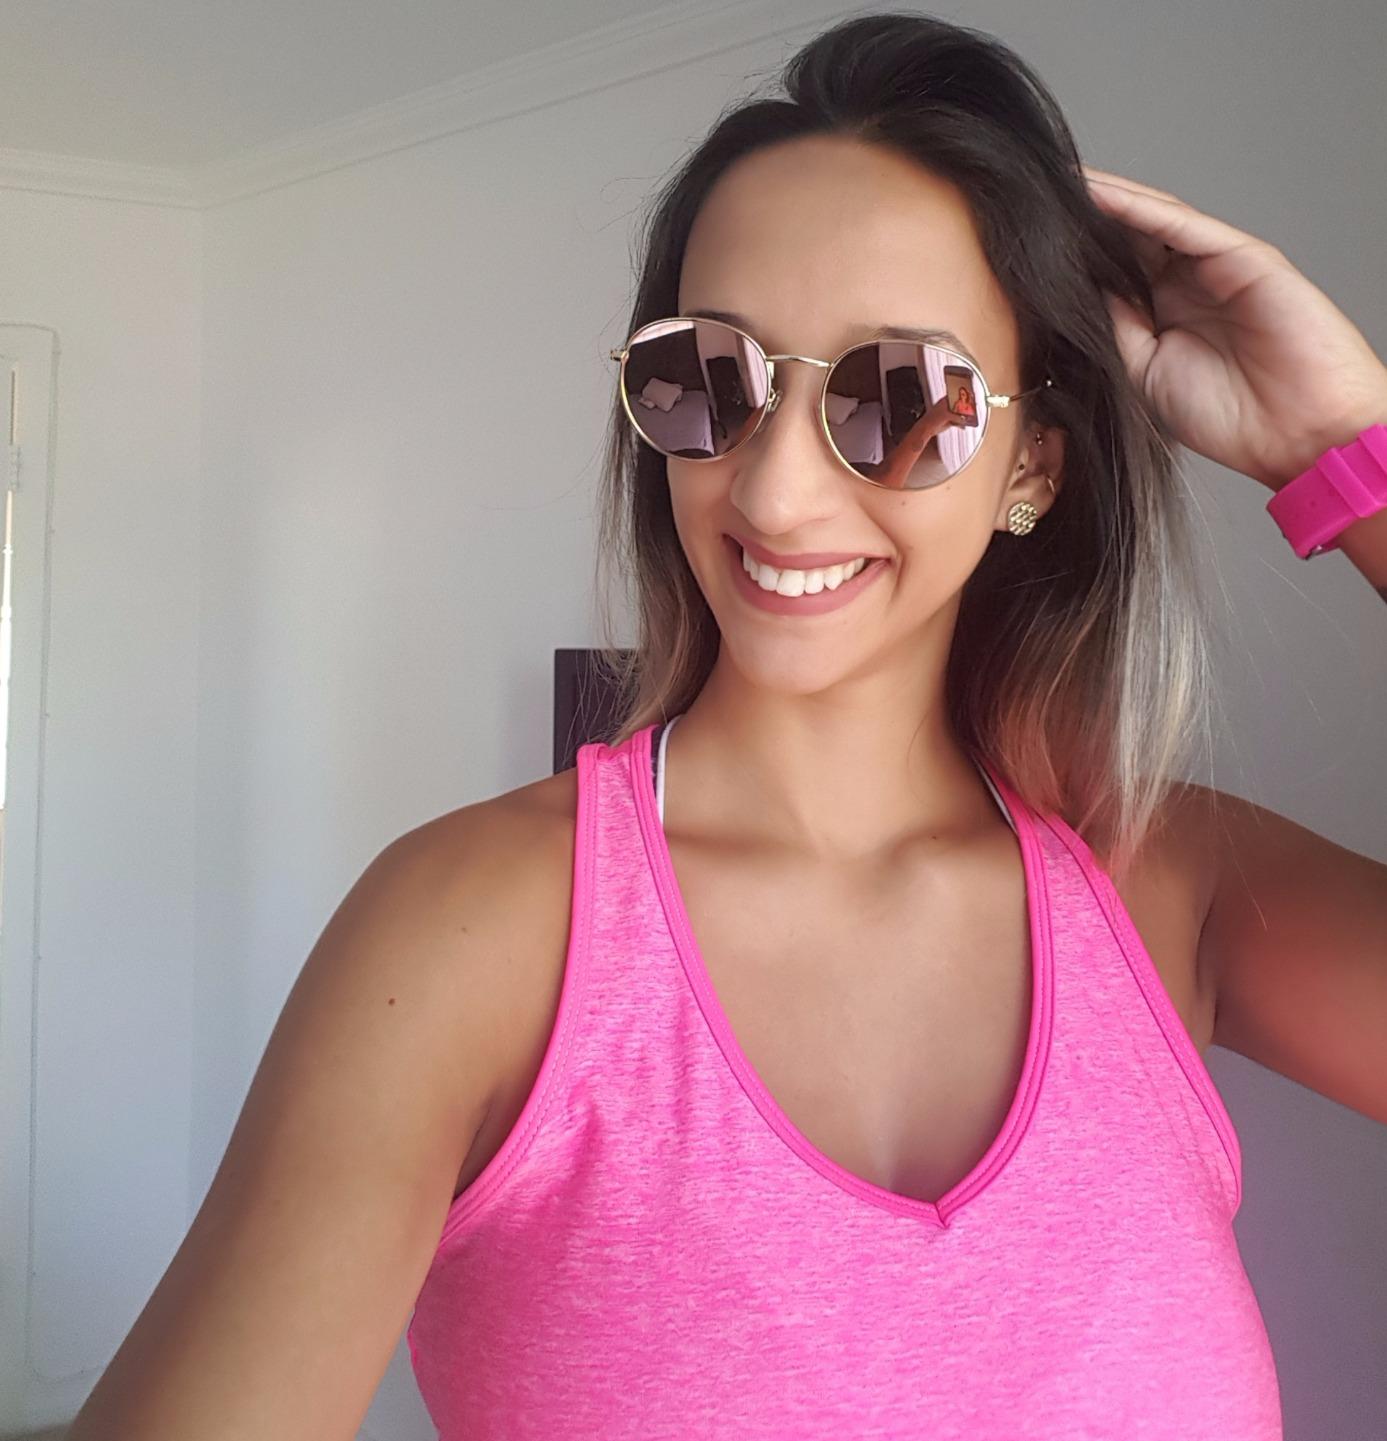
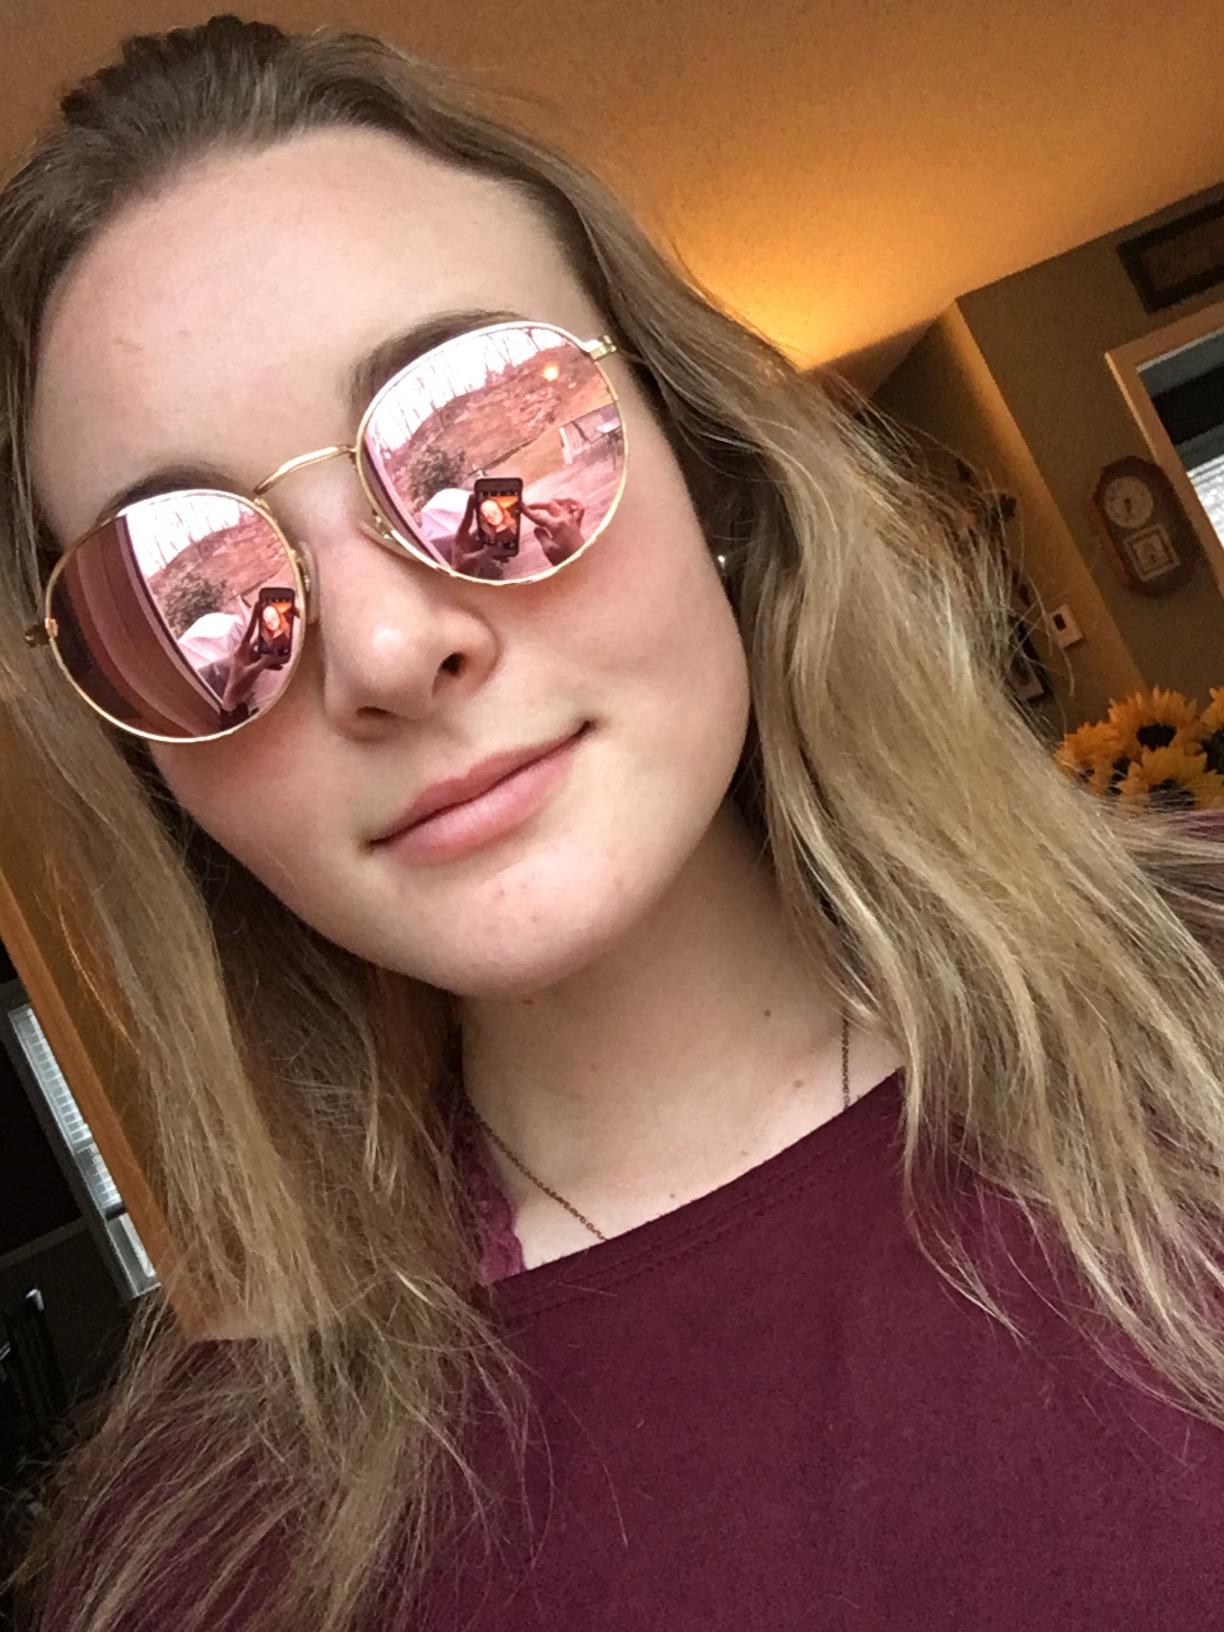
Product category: accessories_sunglasses
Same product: yes